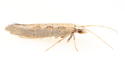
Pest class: diamondback_moth